Ruslan Pashtov

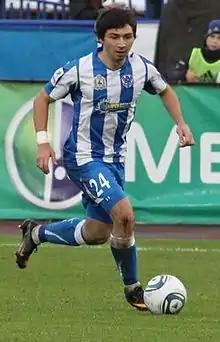
Ruslan Pashtov in Volga

Ruslan Vladimirovich Pashtov (born 28 November 1992) is a Russian former professional footballer.